Madonna of the Yarnwinder

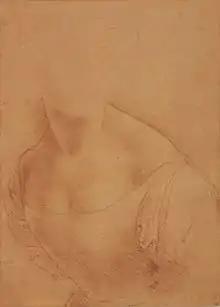
Red chalk study by Leonardo da Vinci that resembles the subject of two paintings attributed to him

The Madonna of the Yarnwinder ("Madonna of the Spindles") is a subject depicted by Leonardo da Vinci in at least one, and perhaps two paintings begun in 1499 or later. Leonardo was recorded as being at work on one such painting in Florence in 1501 for Florimond Robertet, a secretary to King Louis XII of France. This may have been delivered to the French court in 1507, although scholars are divided on this point. The subject is known today from several versions. Two of the versions, now identified as the Buccleuch Madonna and the Lansdowne Madonna, are thought to be at least partly by Leonardo's hand. The underdrawings of both paintings show similar experimental changes made to the composition (or "pentimenti"), suggesting that both evolved concurrently in Leonardo's workshop. It is not unusual for others in a workshop to have completed works begun by the master of the workshop.